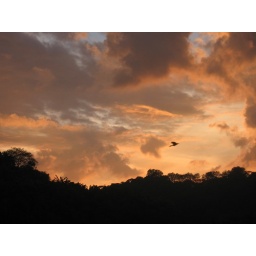
bird against a beautiful sky